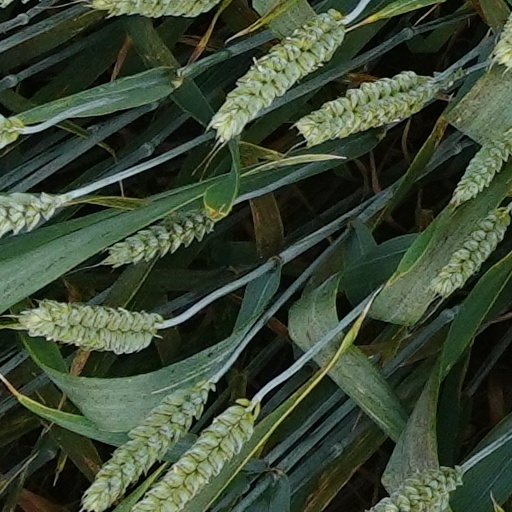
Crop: wheat